Poland in the Early Middle Ages

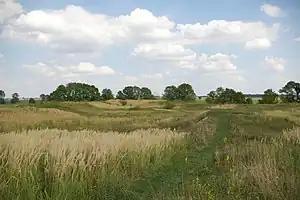
A Vistulan stronghold in Wiślica once stood here

Larger scale state-generating processes developed in Slavic areas in the 9th century. Great Moravia, the most prominent Slavic state of the era, became established in the early 9th century south of modern Poland. The original lands of Great Moravia included what is now Moravia and western Slovakia, plus parts of Bohemia, Pannonia and southern regions of Lesser Poland. The glory of the Great Moravian empire became fully apparent in light of archeological discoveries; lavishly equipped burials are especially spectacular. Such finds do not extend to the lands that now constitute southern Poland, however. The great territorial expansion of Great Moravia took place during the reign of Svatopluk I at the end of the 9th century. The Moravian state collapsed quite suddenly; in 906, weakened by an internal crisis and Magyar invasions, it ceased to exist entirely.